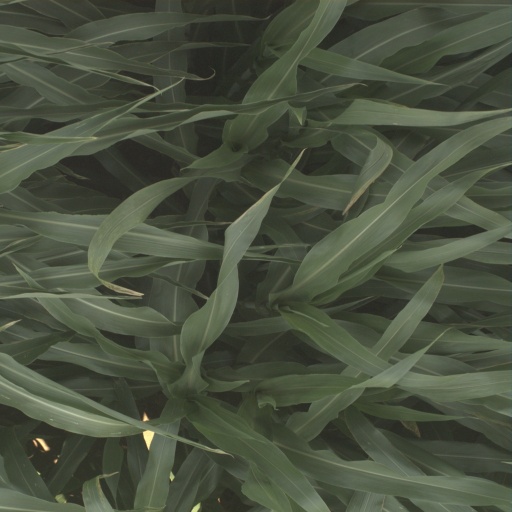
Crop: sorghum